The Celebration

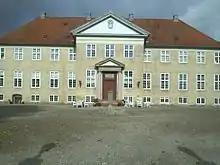
Skjoldenæsholm Castle was the filming location of "Festen".

"Festen" was the first film of the Dogme 95 movement, which was created by Vinterberg and his fellow Danish director Lars von Trier. The movement preferred simple and analog production values to allow for the highlighting of plot and performance. The film won the Jury Prize at the 1998 Cannes Film Festival and was selected as the Danish entry for Best Foreign Language Film at the 71st Academy Awards, but it was not chosen as one of the final five nominees for the award.